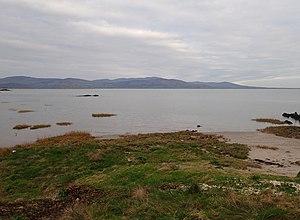
Blackrock est une localité balnéaire située juste au sud de Dundalk, dans le comté de Louth, en Irlande.